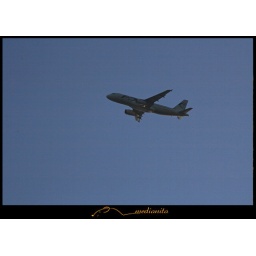
Yesterday, when I was on walk with my little friend, two dogs and cousin this plane circle above us.